Aarambham

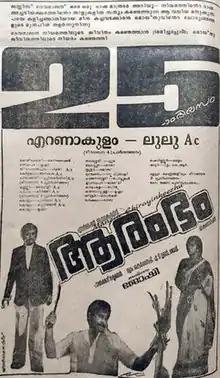
Poster

Aarambham is a 1982 Indian Malayalam film, written by Cochin Haneefa, directed by Joshiy and produced by Thiruppathi Chettiyar. with an ensemble cast starring Prem Nazir, Madhu, Sukumaran, M. G. Soman, K. P. Ummer, Srividya, Sumalatha and Rajalakshmi. The film has a musical score by unusually using four music directors, namely Shyam, A. T. Ummer, K. J. Joy and Shankar–Ganesh, each of whom directed one song each. The cinematography was handled by N. A. Thara, while editing was done by K. Sankunni.